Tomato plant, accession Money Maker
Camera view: bottom (45 deg); turntable rotation: 60 degrees
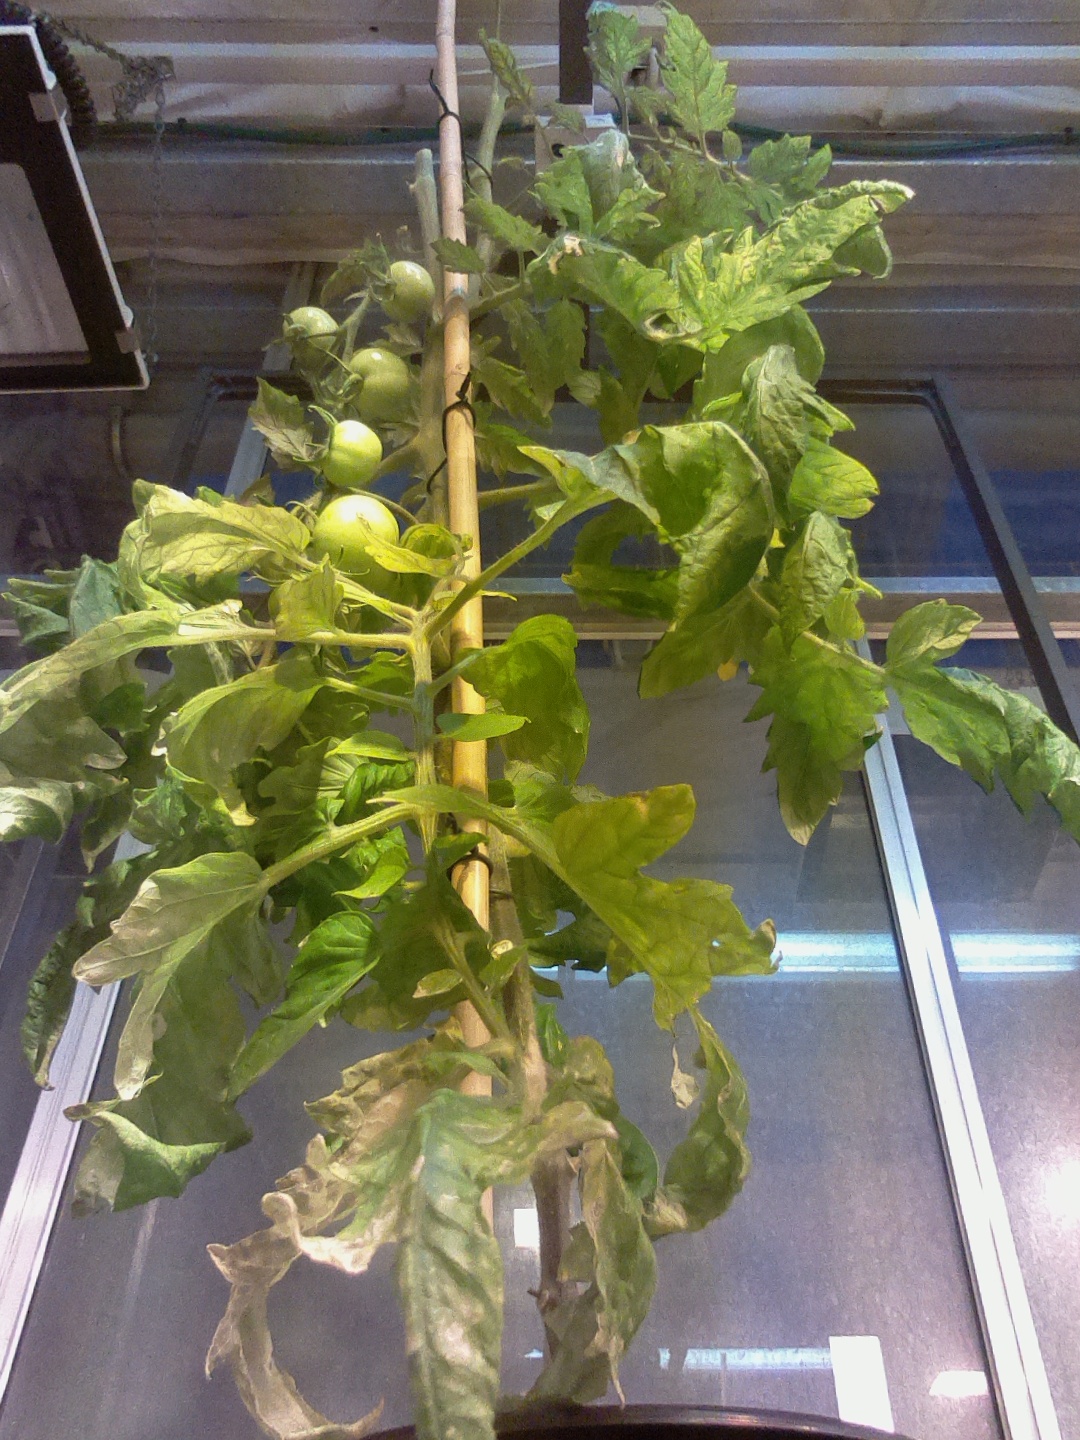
BBCH growth stage 79: 90% -100% of final fruit size